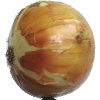
Label: white_onion